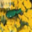
Label: beetle